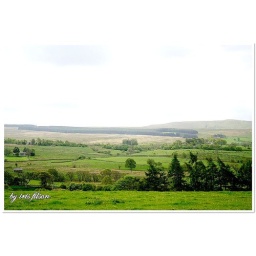
field in lake dist.